Master L. Cz.

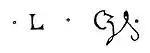
The monogram of Master L. Cz. as it appears in "The Temptation of Christ".

19th-century scholars supposed that Master L. Cz. was a Dutch goldsmith by the name of Corneliszoon, as one of his few engravings is a design for an elaborate piece of jewelry, and "z." is a Dutch abbreviation for "zoon", meaning "son of". This theory was eventually rejected on the basis of his painterly style and German iconography, and the father of Lucas Cranach the Elder was proposed as another possibility. When it was discovered that Cranach's father's name was Hans Maler, Cranach himself was suspected.